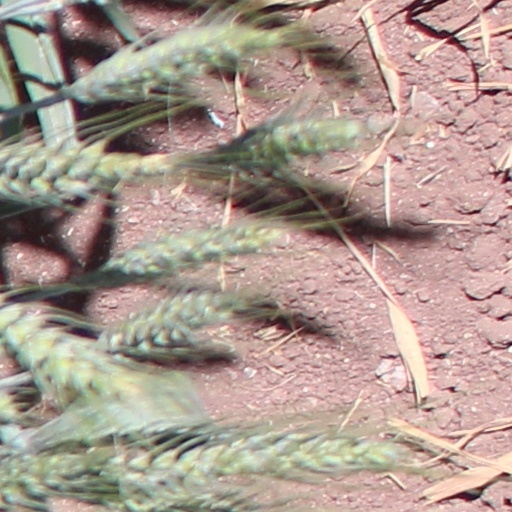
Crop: wheat